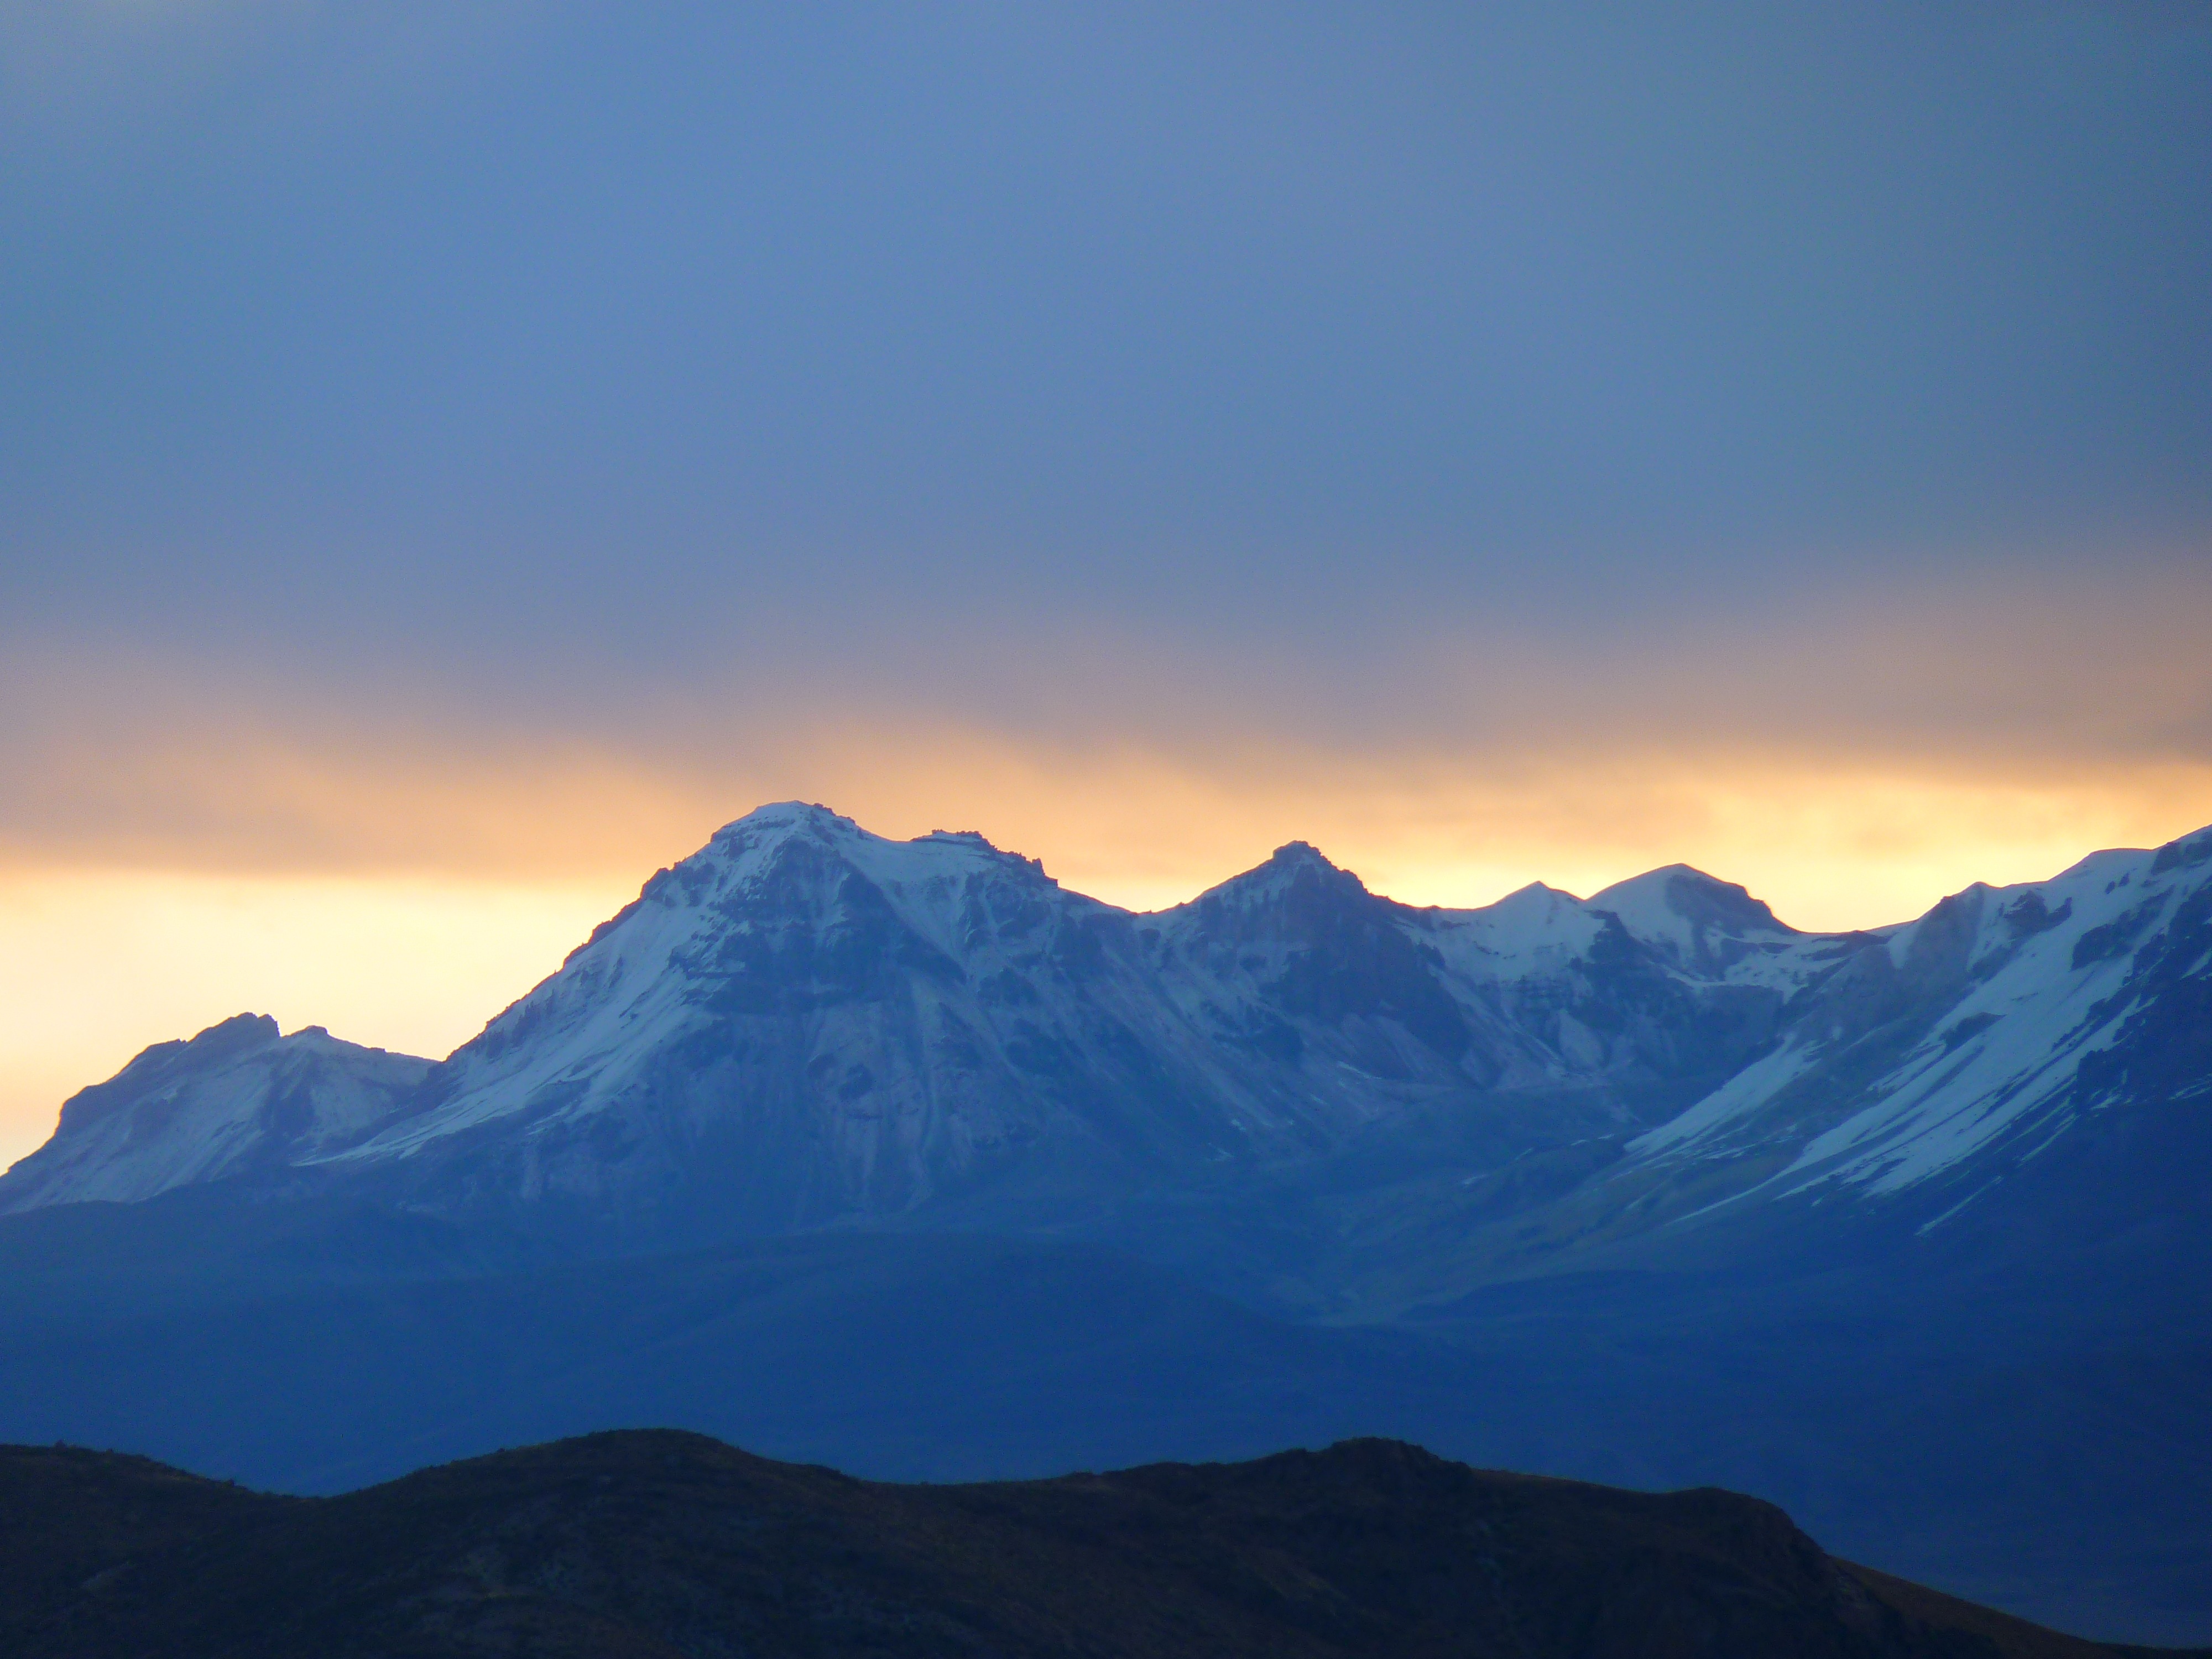
horizon, mountain, snow, cloud, sky, sunrise, sunset, sunlight, morning, hill, dawn, mountain range, dusk, ridge, summit, peru, mountains, alps, plateau, andes, landform, geographical feature, atmospheric phenomenon, mountainous landforms